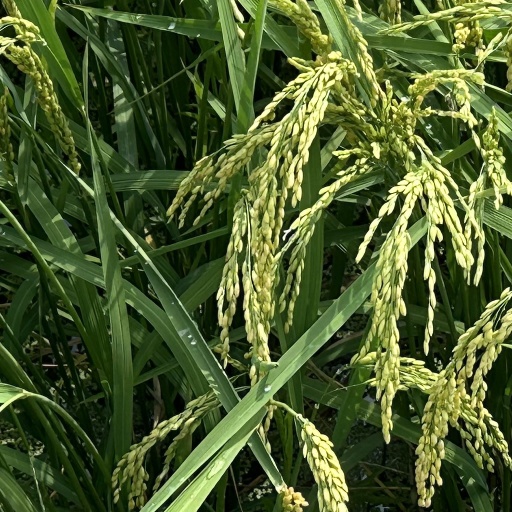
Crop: rice